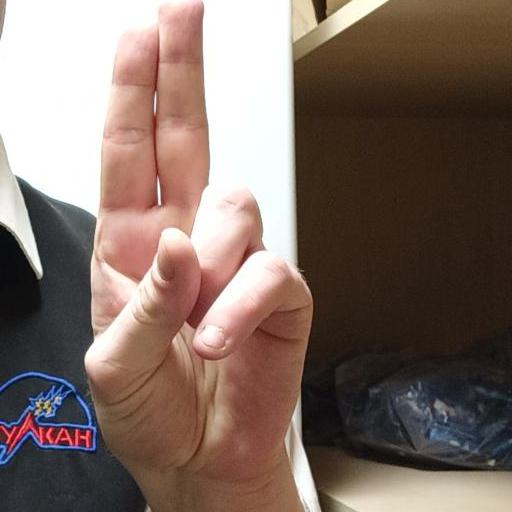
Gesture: two_up